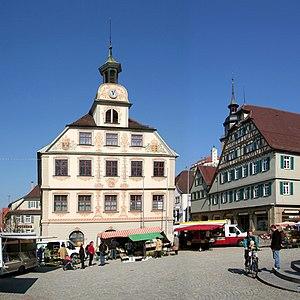
Vaihingen-sur-l'Enz est une ville d'Allemagne, près de Stuttgart. De plan médiéval, elle est dominée par le château de Kaltenstein, ancien siège des comtes de Vaihingen.